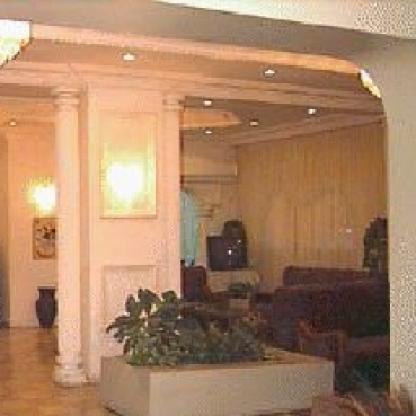
Scene: Indoor